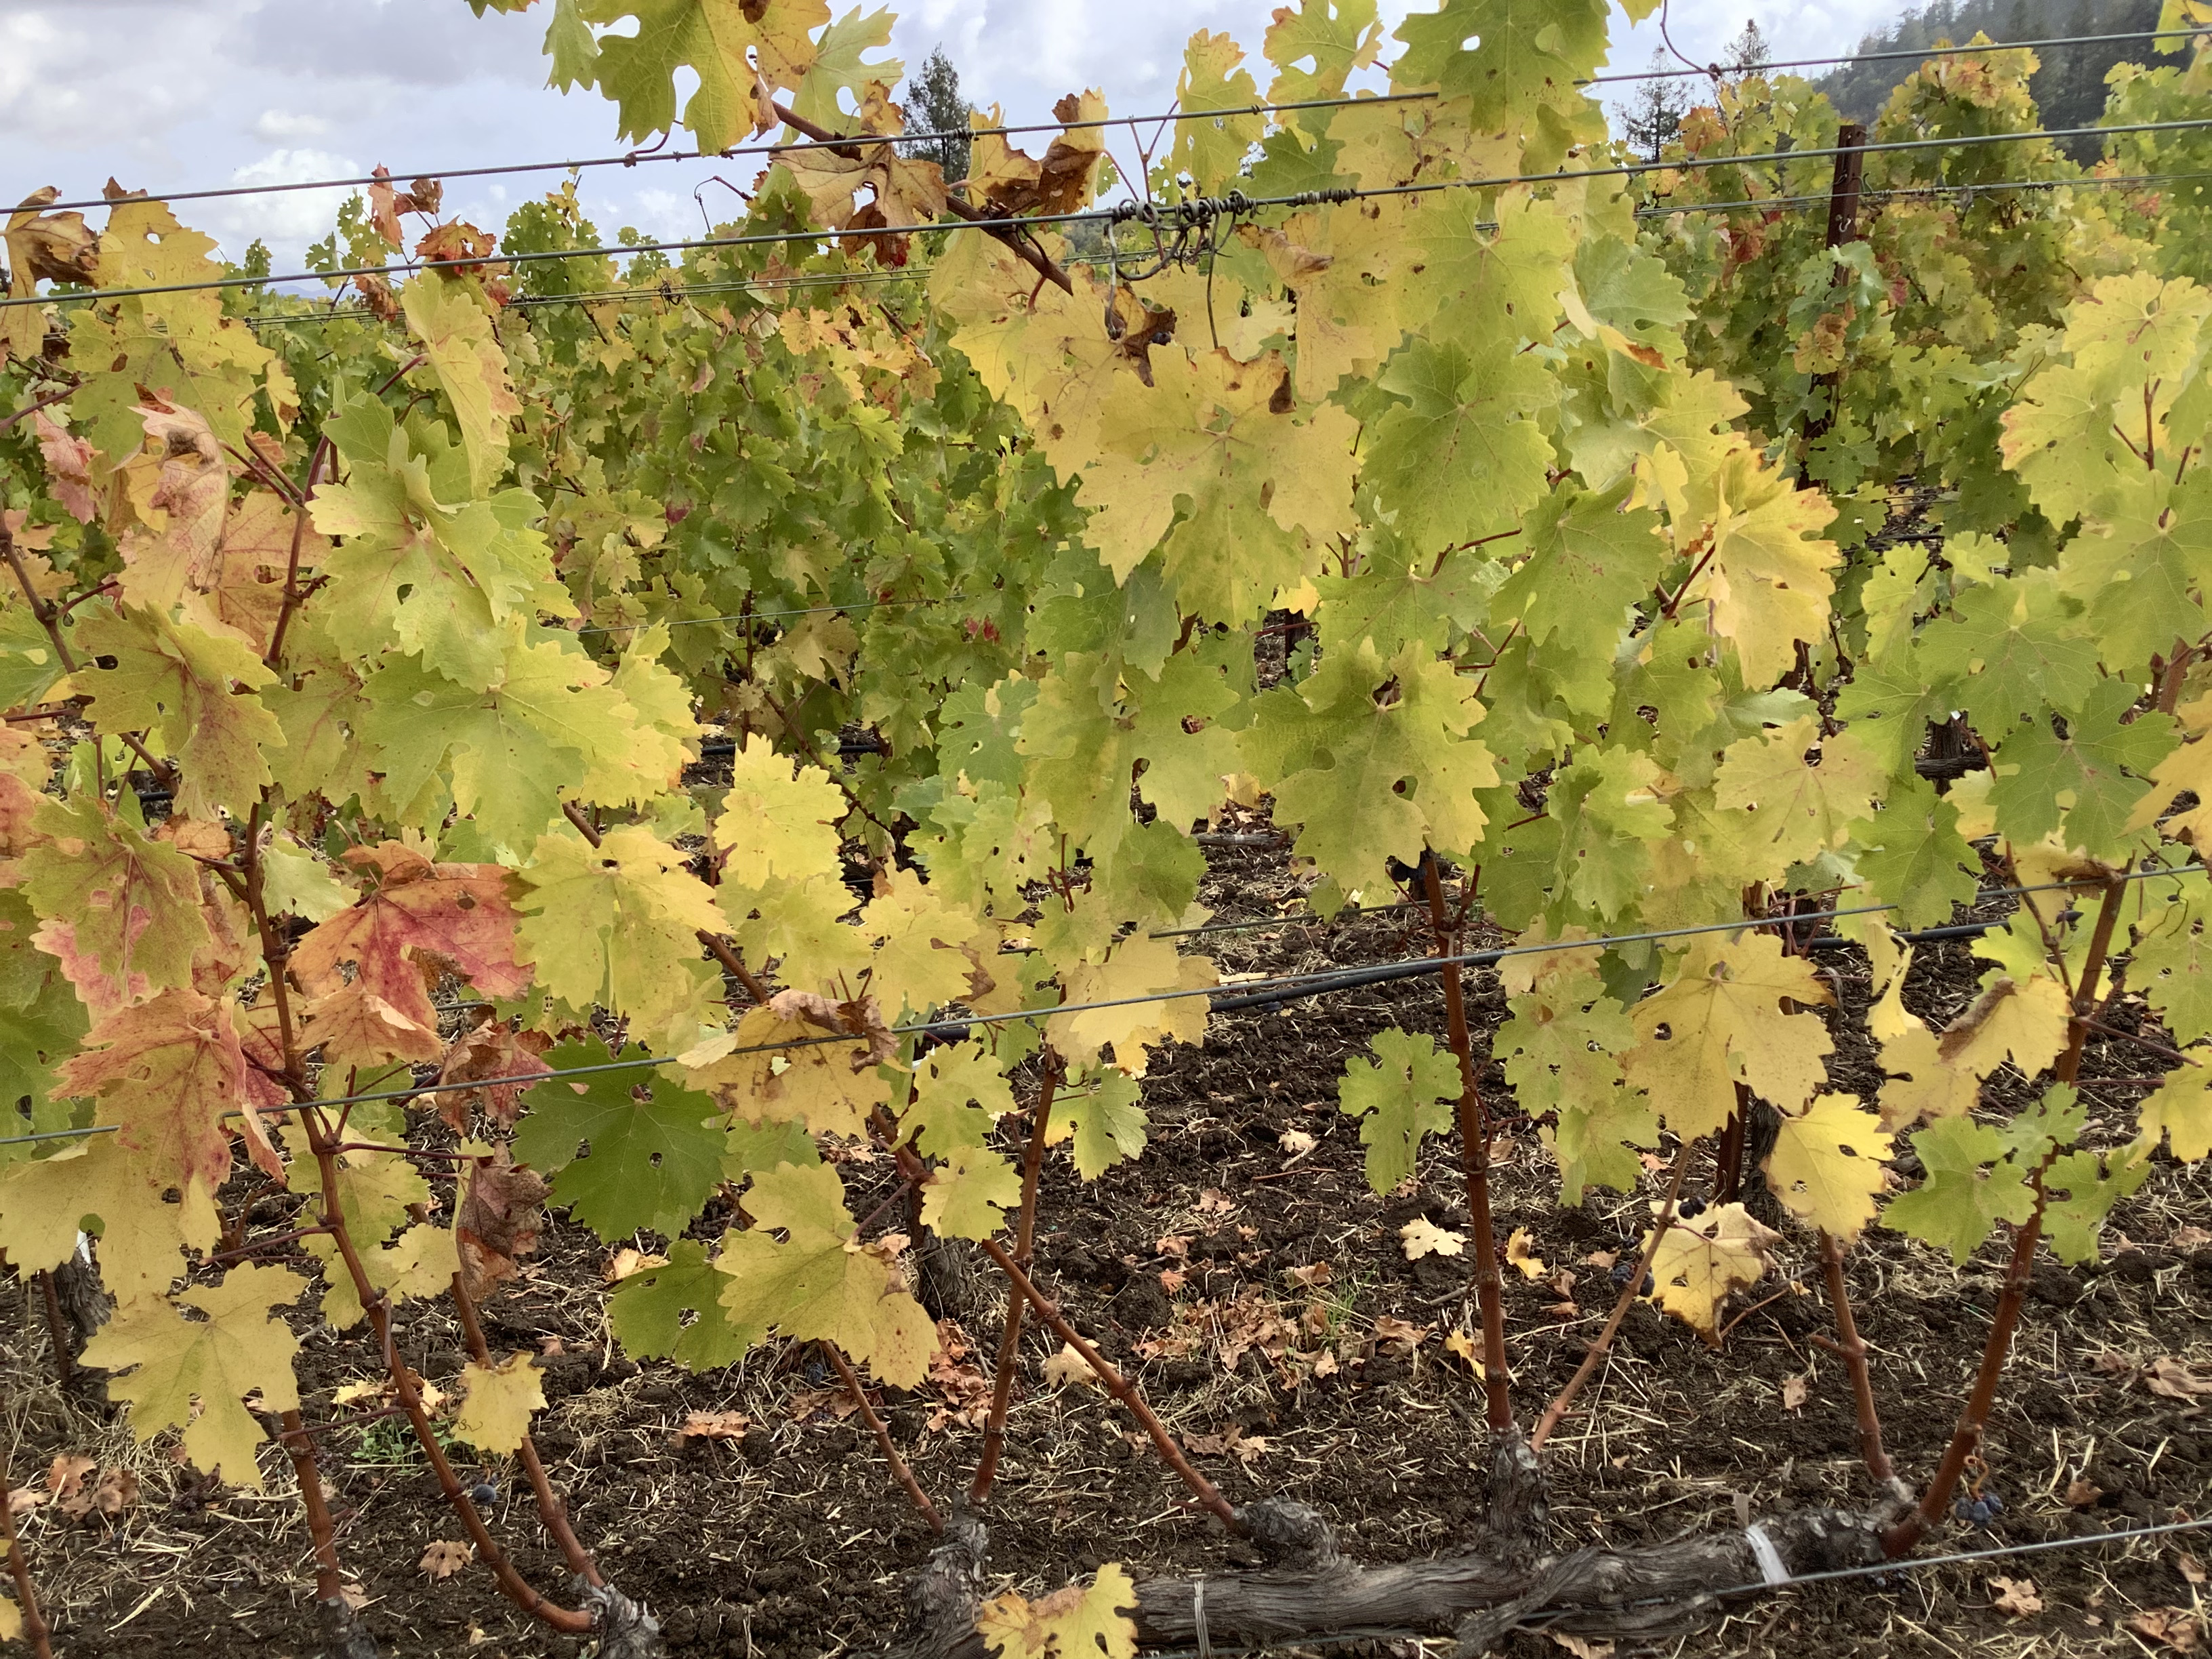
Label: Other Red